M26 Pershing

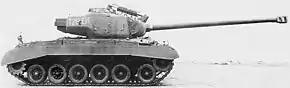
The Pershing before being converted to the up-armored Super Pershing. Note the 73 caliber gun to compete with the 88 mm KwK 43 L/71 gun on the King Tiger.

The 90 mm M3 gun of the Pershing was similar to the German 88 mm KwK 36 L/56 gun used on the Tiger I. In an effort to match the firepower of the King Tiger's more powerful 88 mm KwK 43, the T15E1 90 mm gun was developed and mounted in a T26E1 in January 1945. This tank was designated T26E1-1, meaning the 1st prototype of the T26E1. The T15E1 gun was 73 calibers in length and had a much longer high-capacity chamber giving it a muzzle velocity of with the T30E16 APCR shot. This allowed it to penetrate up to 260mm of armor and could penetrate the Tiger's frontal armor beyond . The model shown used single-piece ammunition and was the only Super Pershing sent to Europe. Firing trials with the T15E1 revealed that the length and weight of the single-piece ammunition made it difficult to stow inside the tank and load into the gun breech.